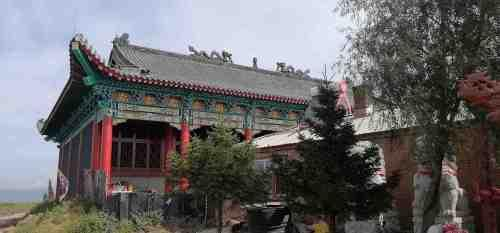
地标名称：鸡西市城隍庙
所在城市：鸡西市·鸡冠区